Canadair CF-5

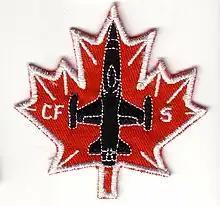
CF-5 badge worn by Canadian Forces aircrew and ground crew in the mid-1970s

Initially 433 Squadron and 434 Squadron were the only two squadrons to operate the CF-5. It was intended that three squadrons would fly the aircraft, but due to budgetary restrictions, the excess aircraft were put into storage in CFB North Bay and CFB Trenton, some later being sold to other countries. 434 Squadron was assigned to do lead-in tactical fighter training for the Canadair CF-104 Starfighter, but was transitioned to the role of a rapid reaction squadron, being ready to deploy to Europe at short notice in the event of hostilities. The squadron moved to CFB Bagotville with 433 Squadron, for a short time, and then on to CFB Chatham.